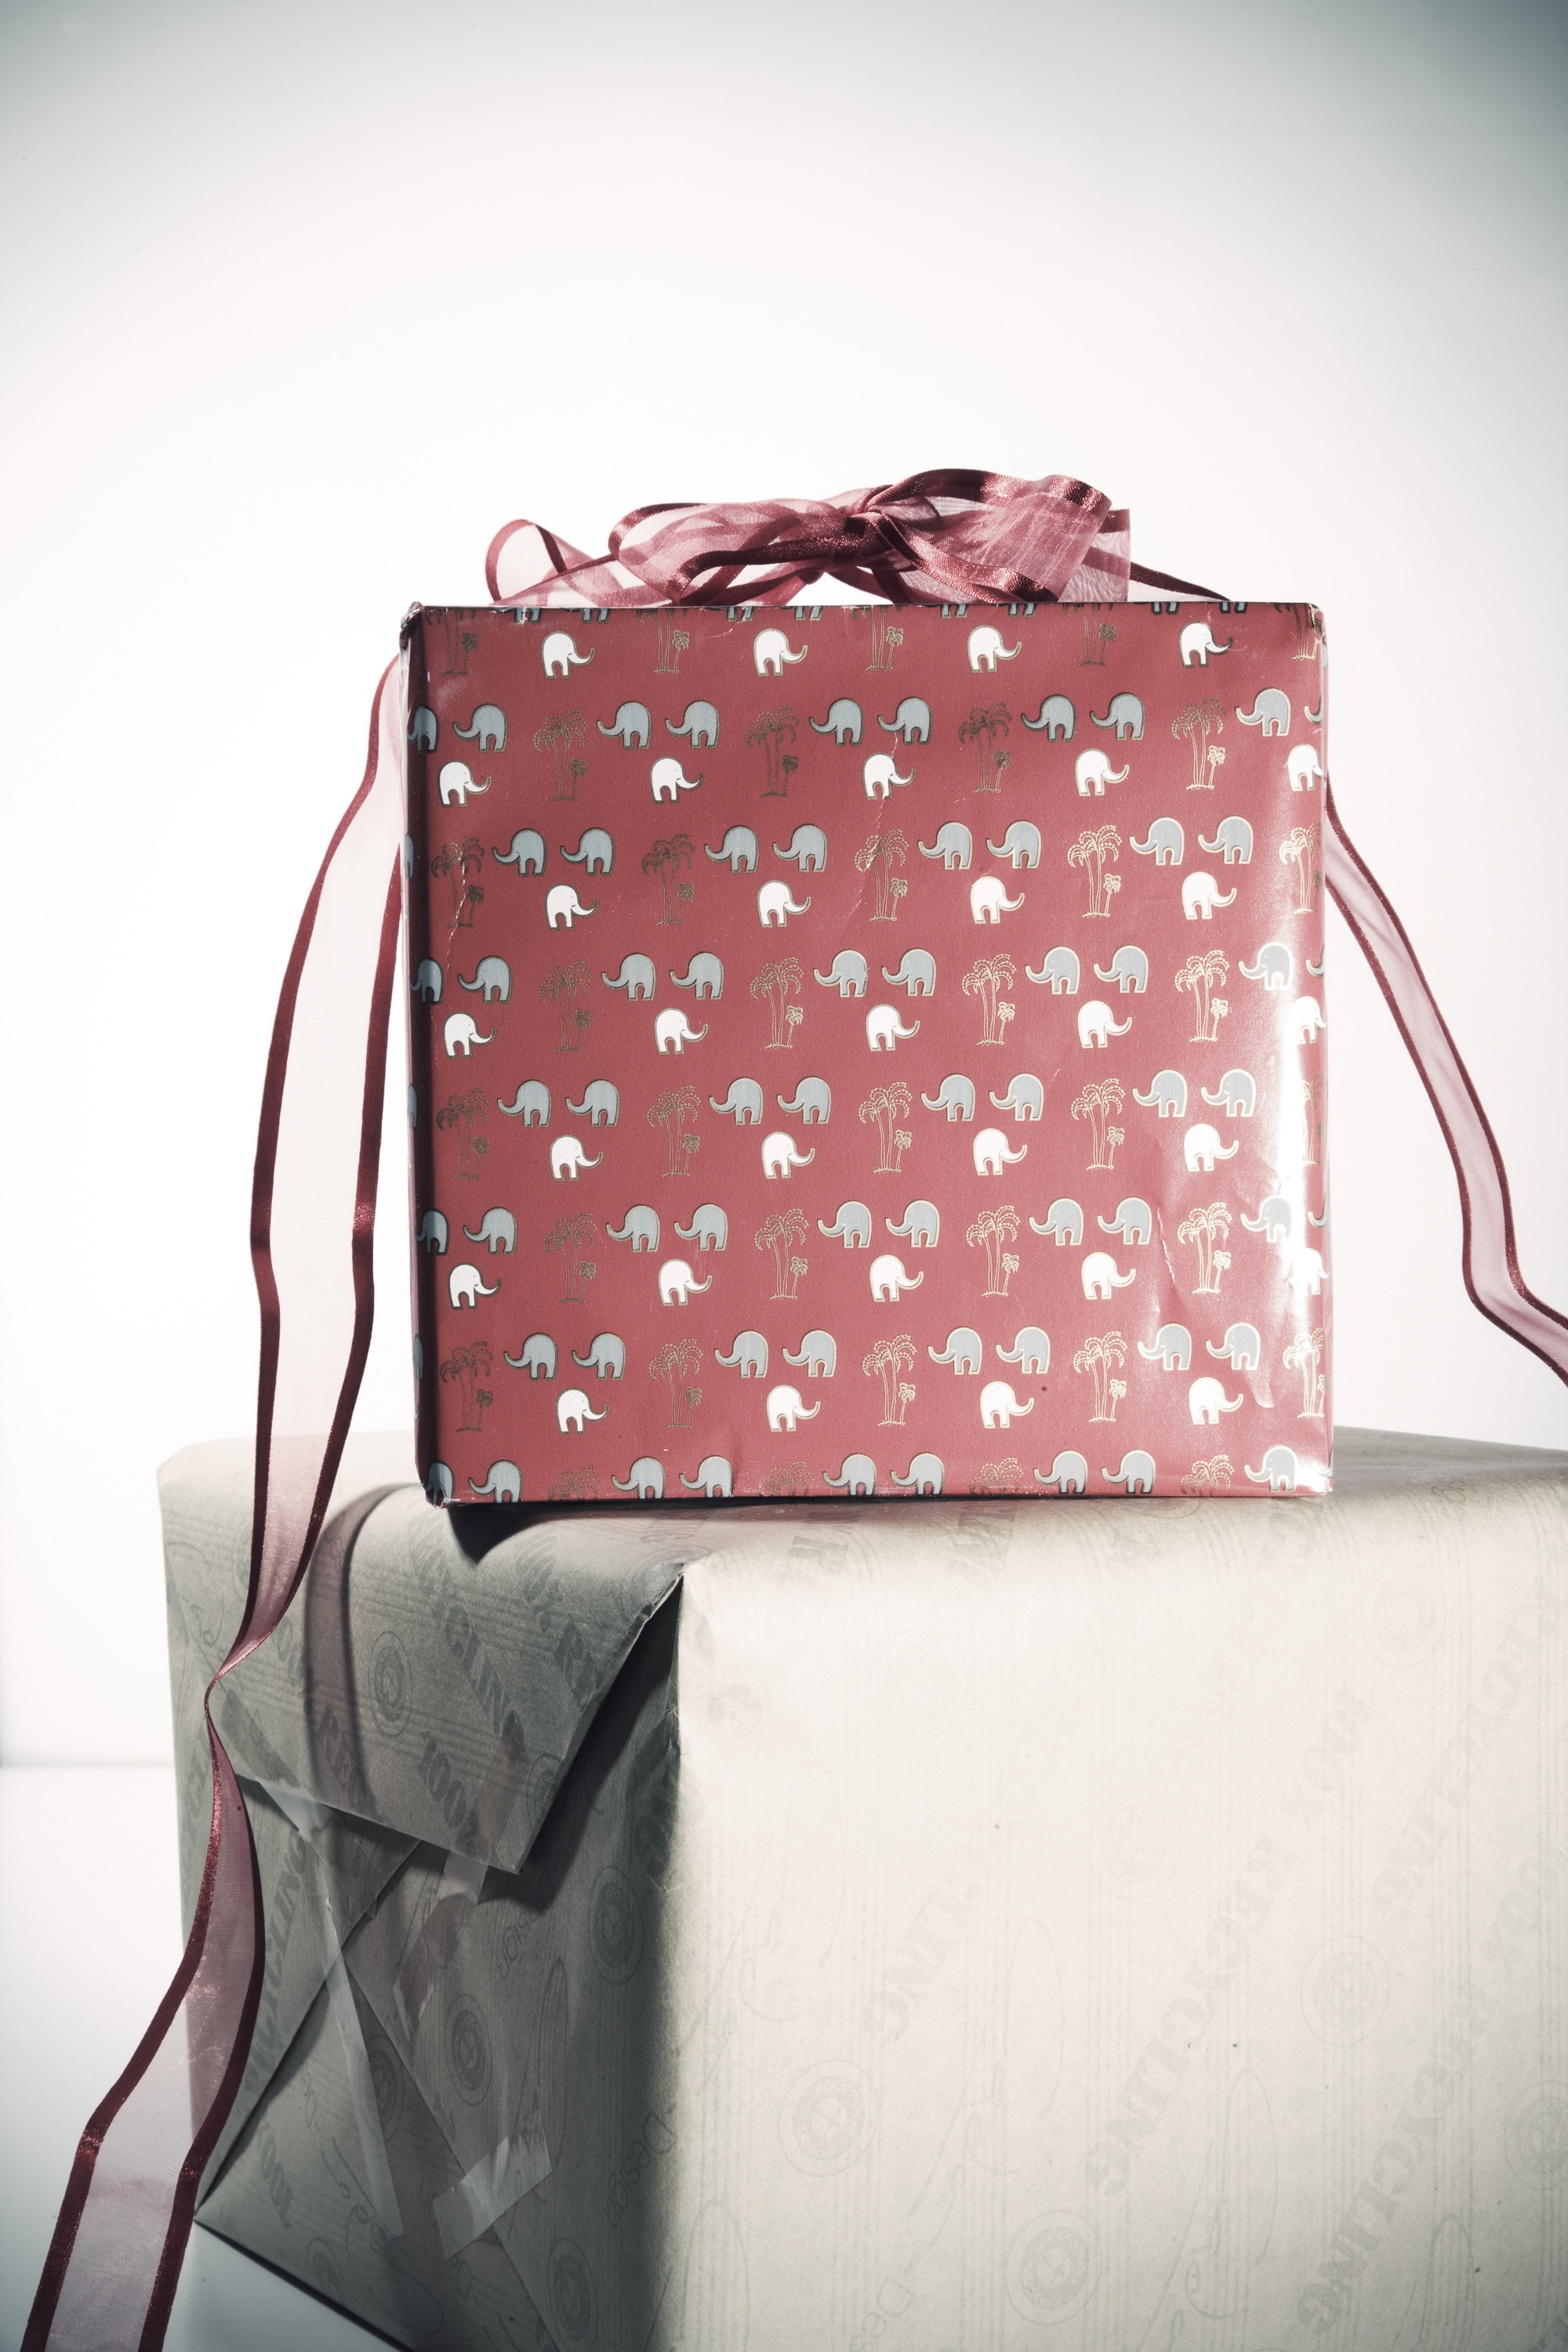
gift, decoration, pattern, red, bag, colorful, pink, christmas, handbag, package, wrapping paper, product, christmas decoration, gifts, textile, art, festival, design, cardboard, packaging, birthday, loop, made, packed, give, surprise, pack, gift packaging, gift box, children's birthday